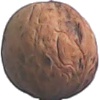
Label: walnut